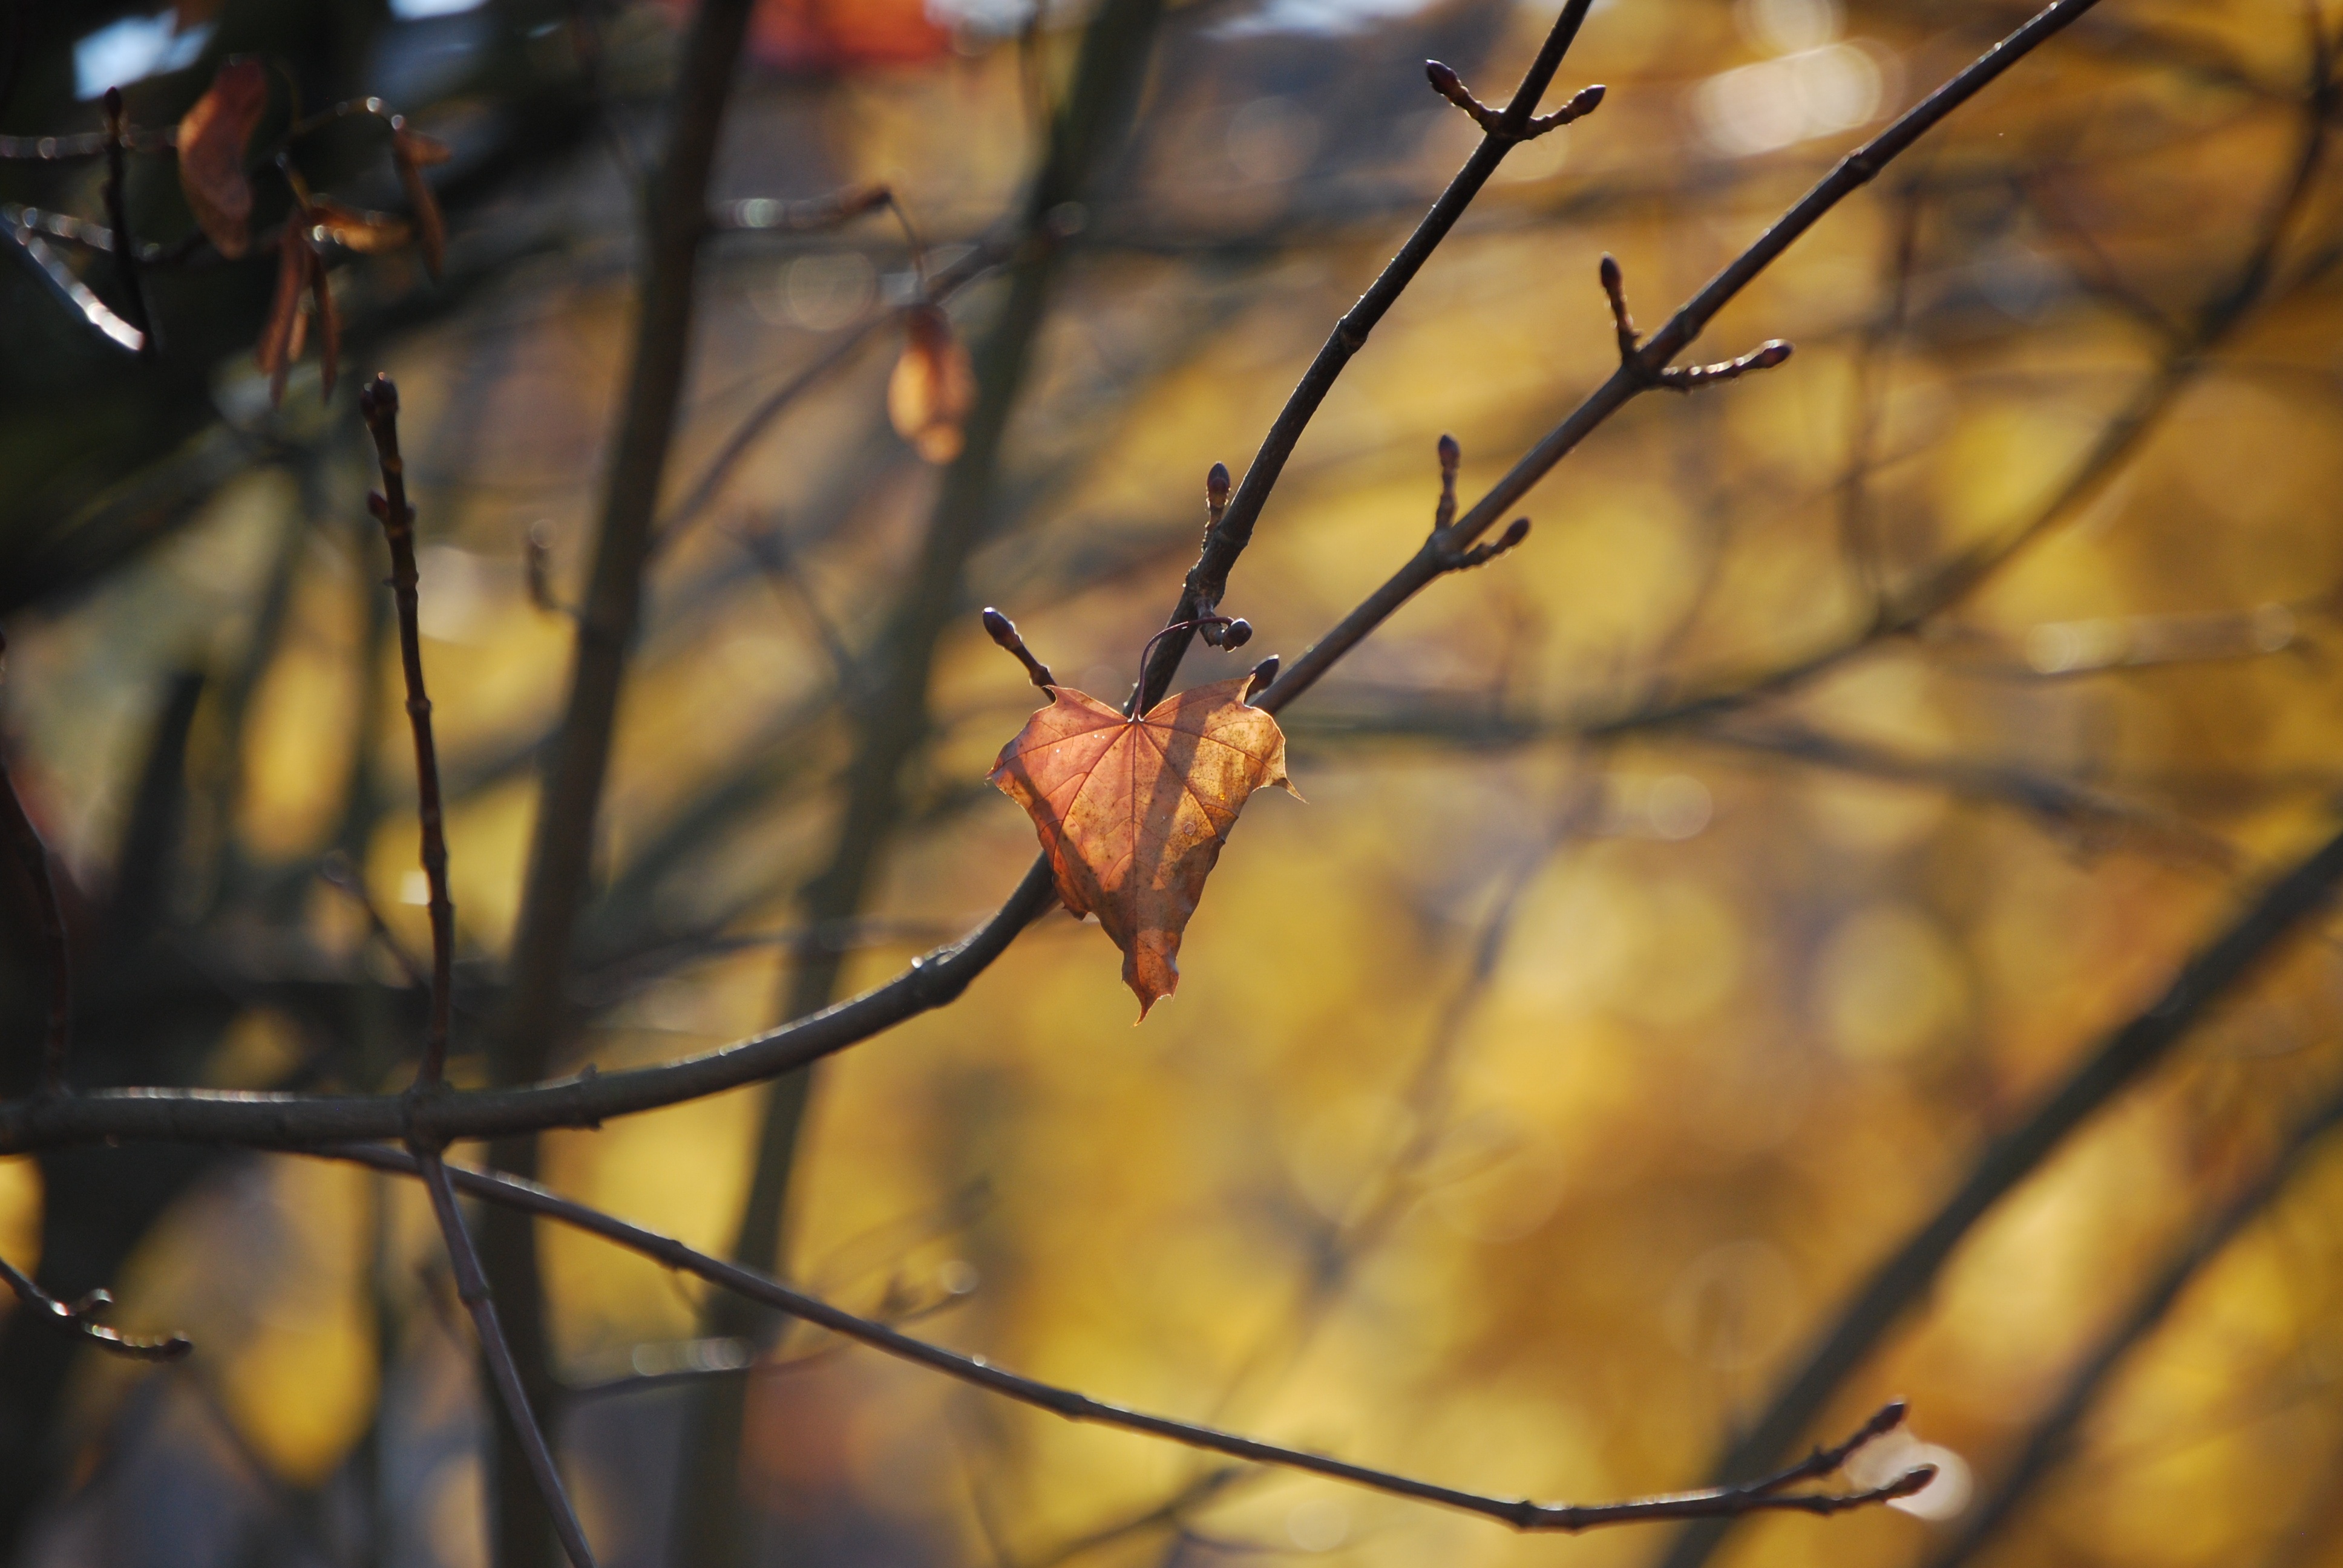
tree, nature, branch, plant, sunlight, morning, leaf, flower, wildlife, spring, autumn, season, fauna, twig, close up, fall color, macro photography, thorns spines and prickles